Roger Avermaete

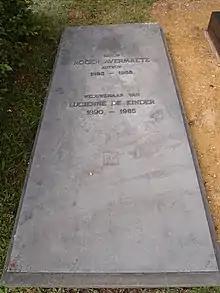
Grave of Roger Avermaete in Schoonselhof, Antwerp

Roger Avermaete (1893 in Antwerp – 1988) was a Belgian writer who wrote in Dutch and French.